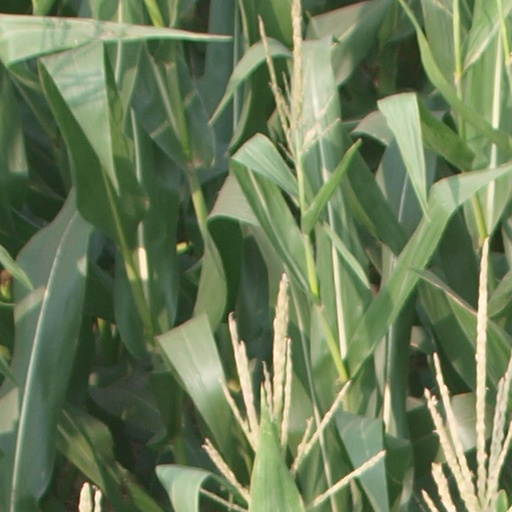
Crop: maize; corn